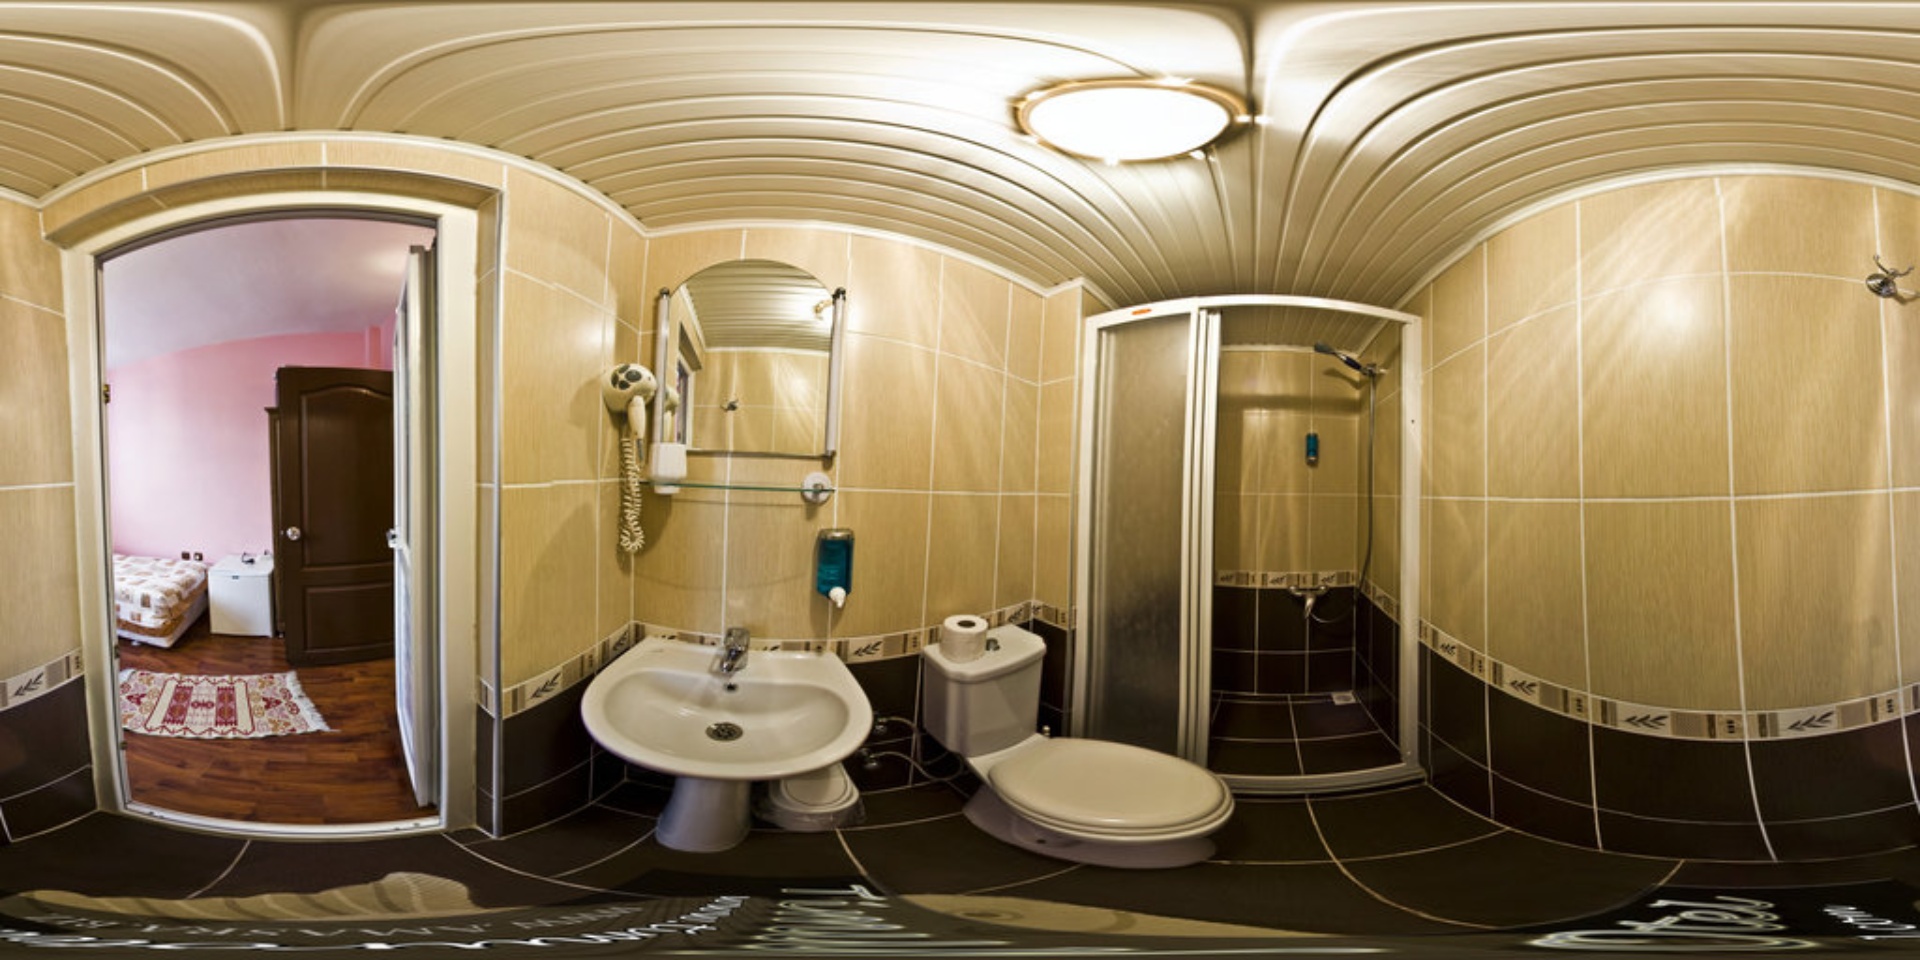
Referred object: the rectangular mirror above the sink

Referred object: the blue soap dispenser